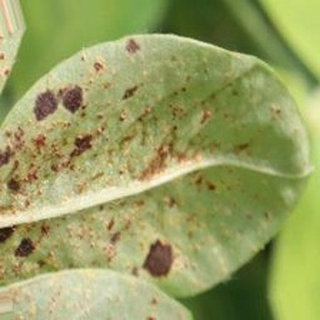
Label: groundnut_rust